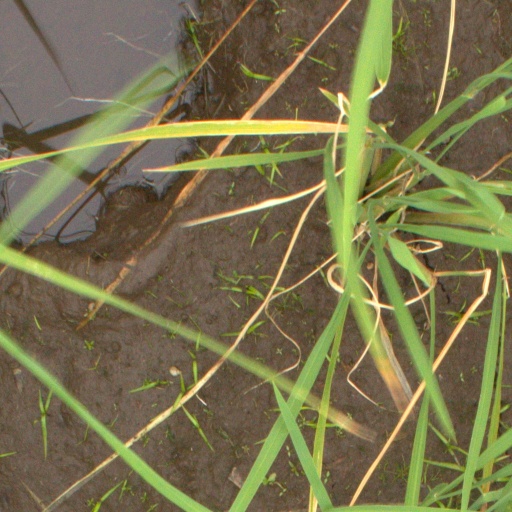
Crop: rice